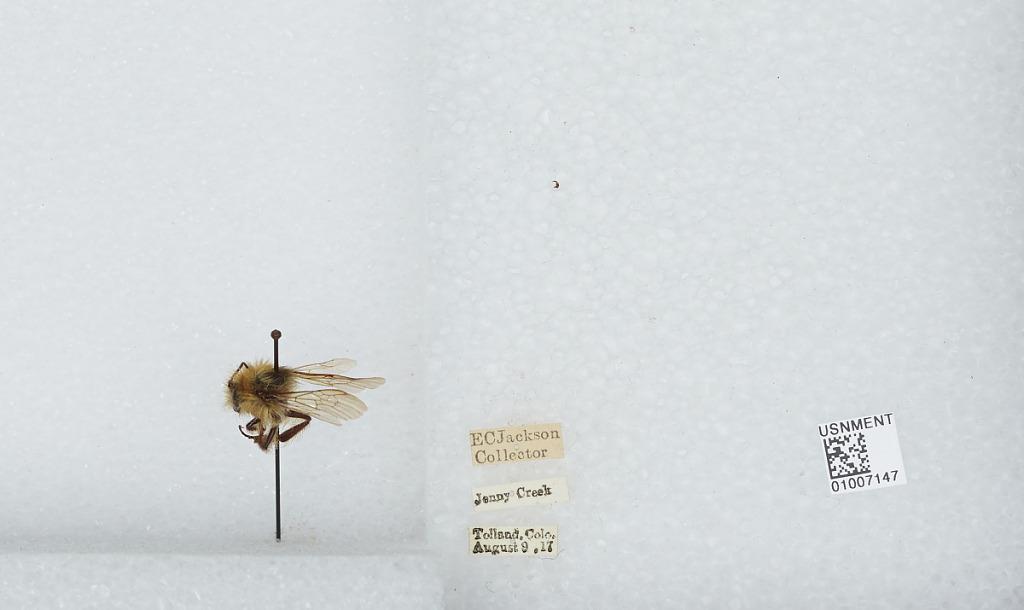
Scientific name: Bombus (Pyrobombus) centralis Cresson
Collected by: E. Jackson
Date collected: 1917-8-9
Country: United States
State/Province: Colorado
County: Gilpin
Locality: Jenny Creek, Tolland
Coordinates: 39.9083, -105.58